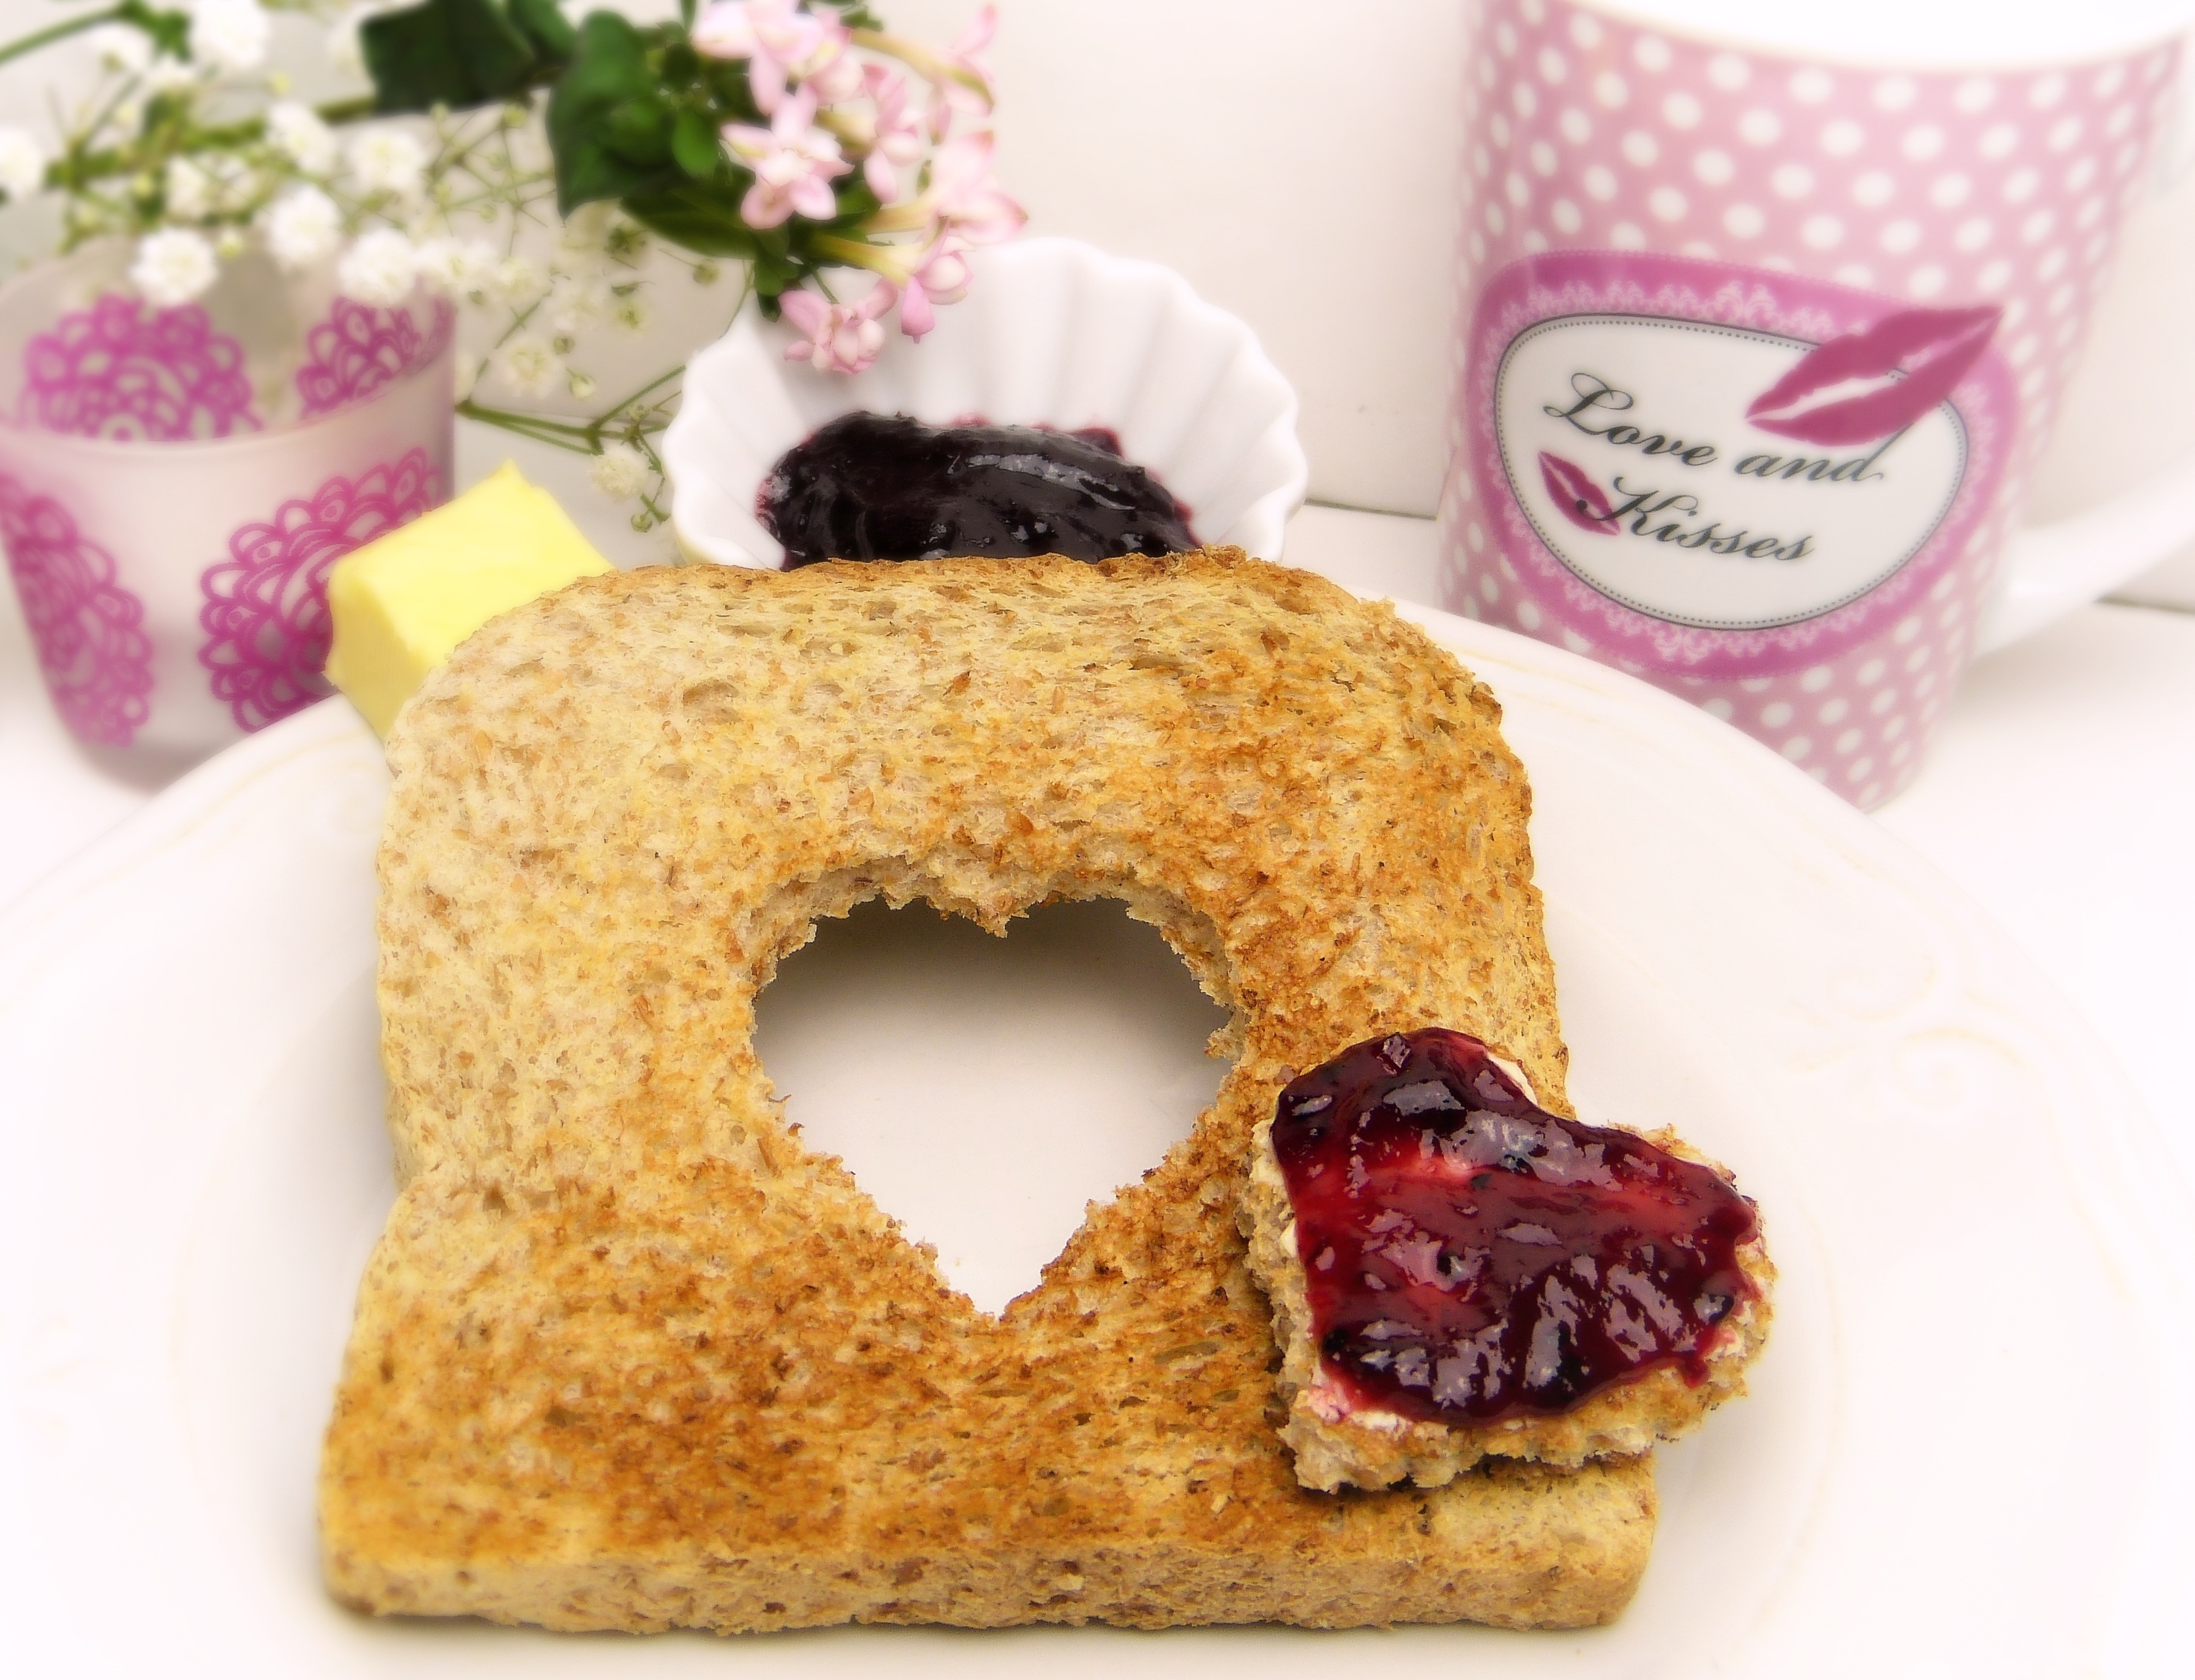
love, heart, dish, meal, food, produce, together, breakfast, baking, dessert, eat, lunch, cuisine, bread, toast, wedding day, baked, butter, jam, bake, loving, cereals, birthday, attention, frisch, flour, carbohydrates, baked goods, valentine's day, bio, fell in love with, for you, white bread, mother's day, spelt, kisses, father's day, slices of toast, snack food, cookies and crackers, made with love, love and kisses